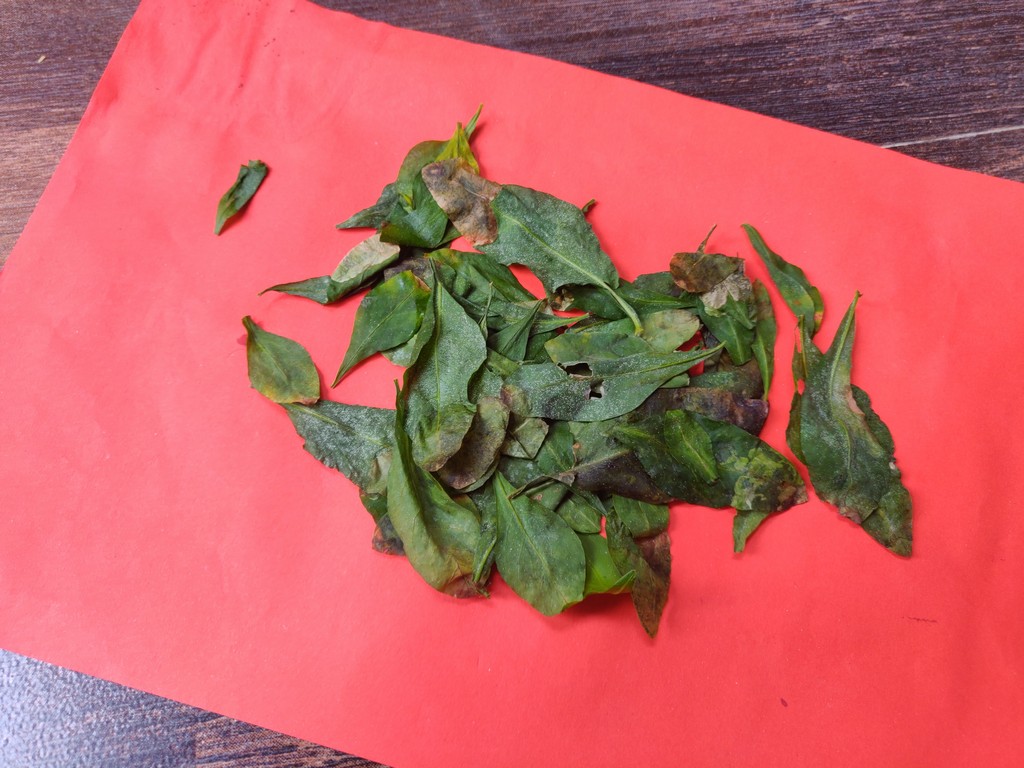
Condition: Unhealthy
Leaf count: multiple
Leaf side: unknown